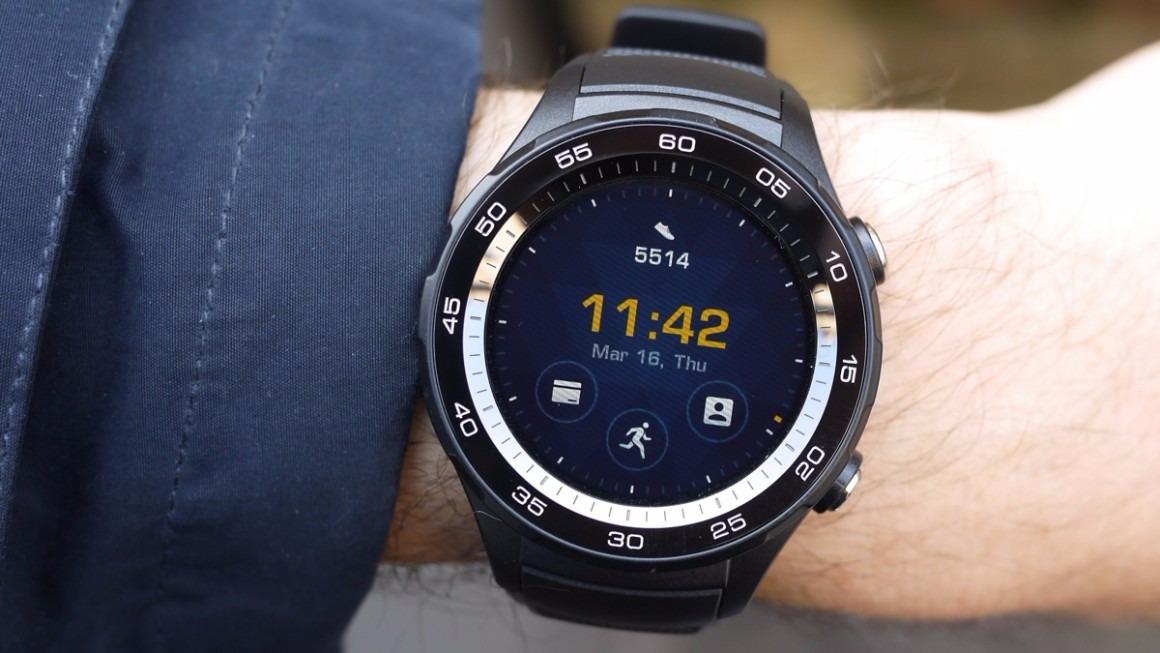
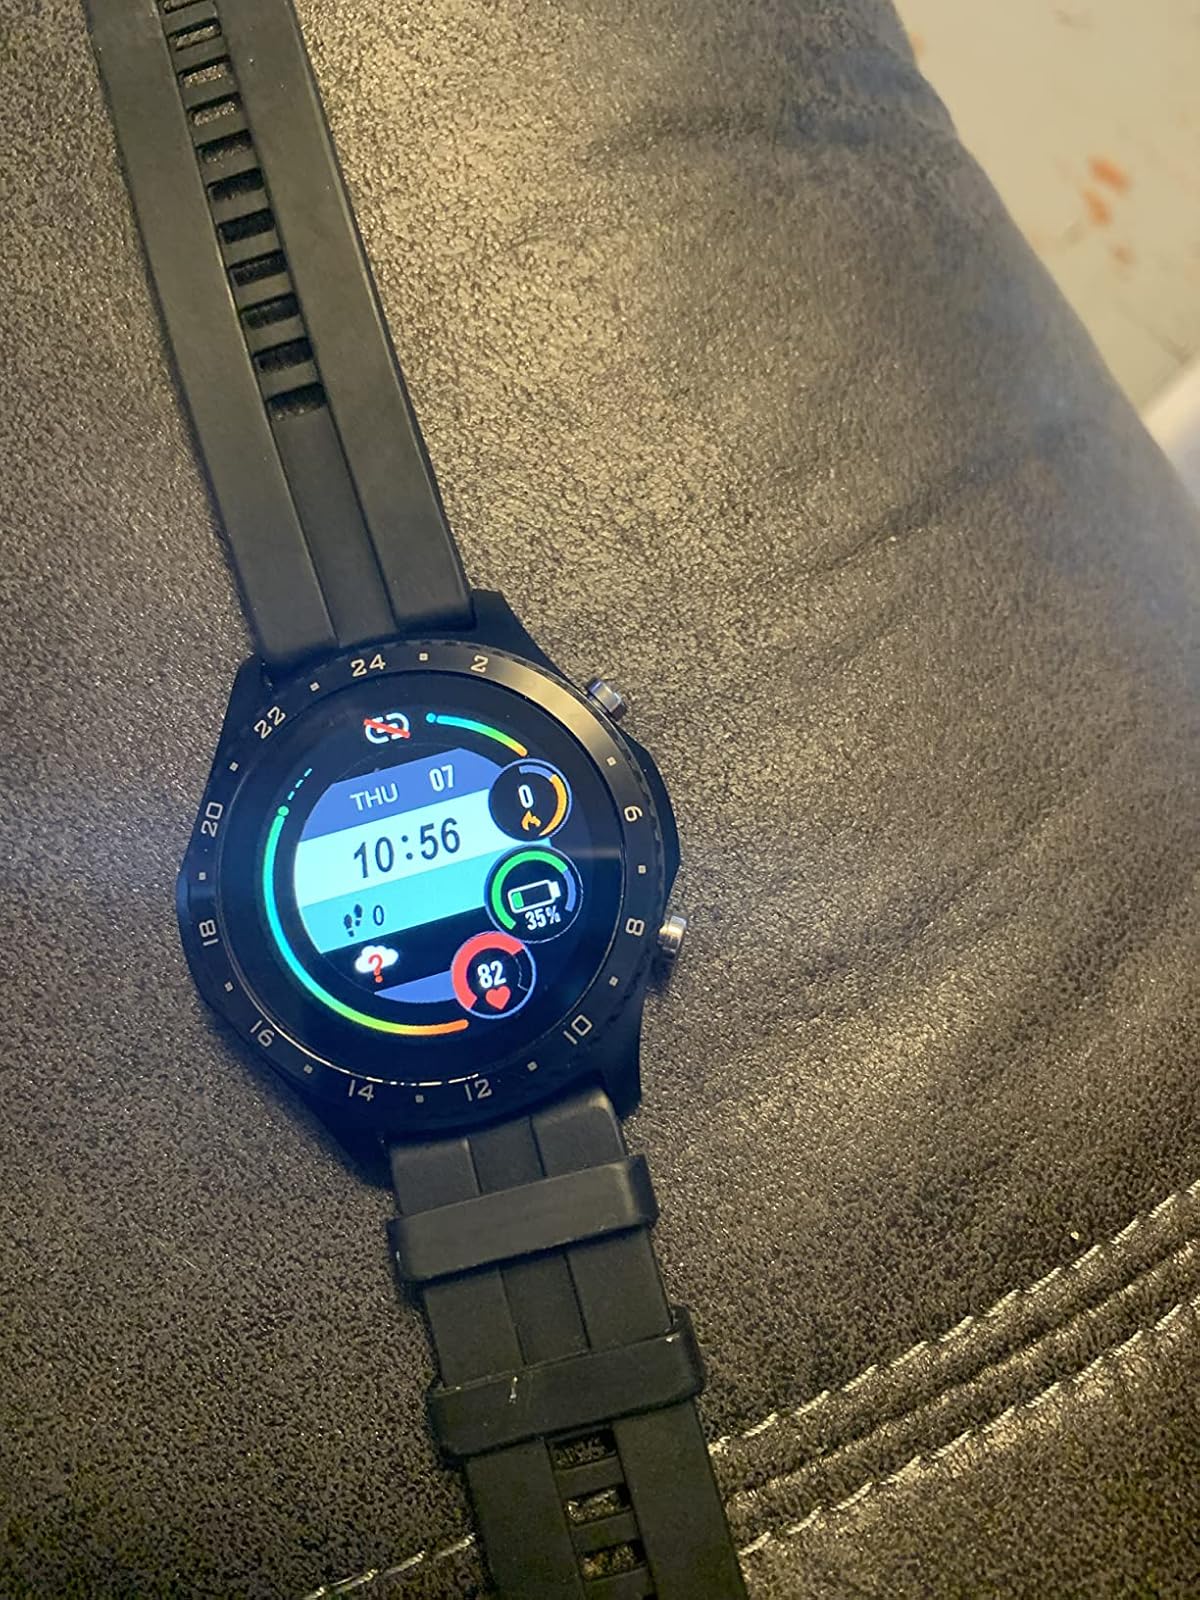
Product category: smartwatch
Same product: no